Jonjo Shelvey

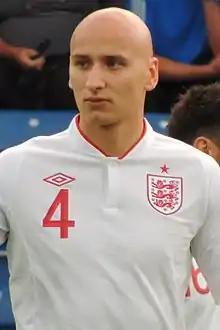
Shelvey playing for England U21s in 2012

Jonjo Shelvey (born 27 February 1992) is an English professional footballer who most recently played as a central midfielder for EFL Championship club Burnley.